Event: Typhoon Ruby
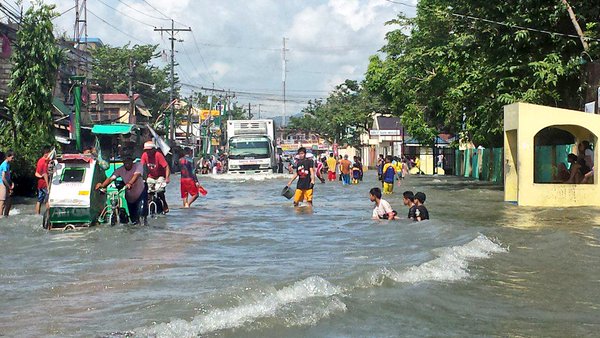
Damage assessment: damage